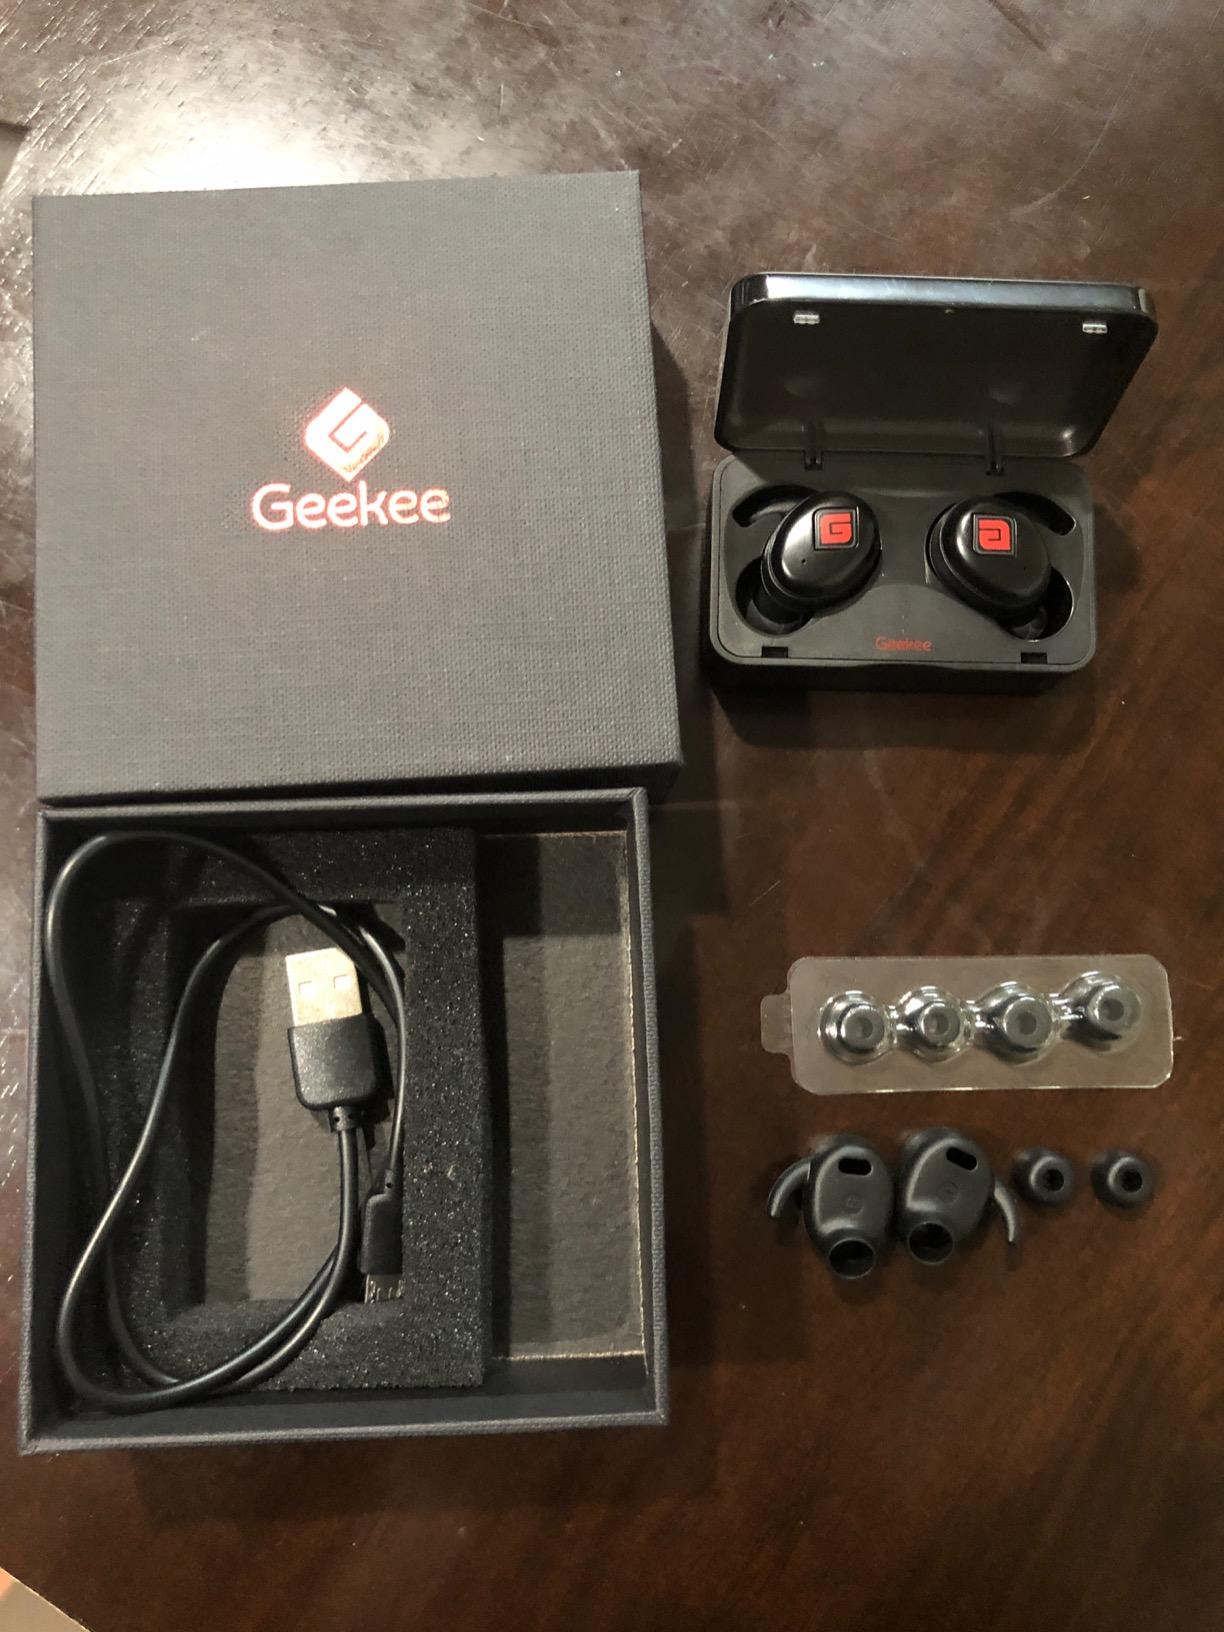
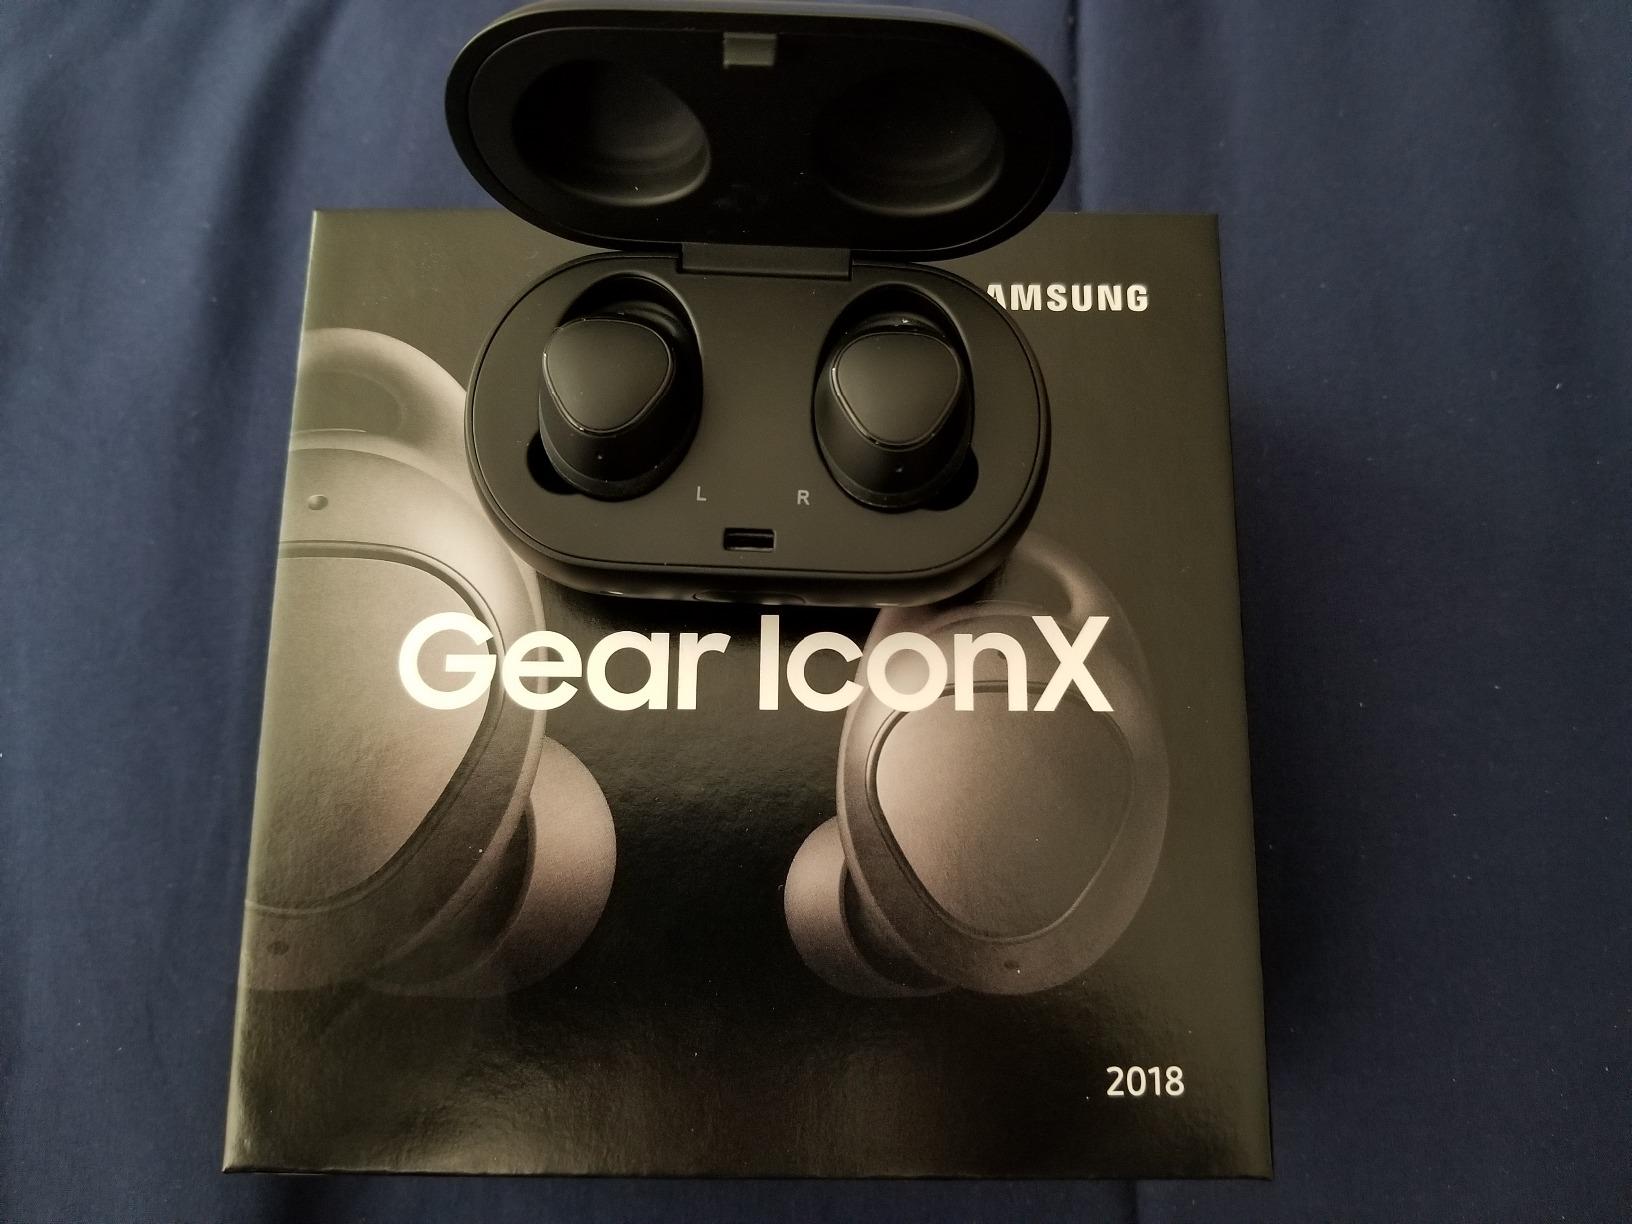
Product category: earbuds
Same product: no